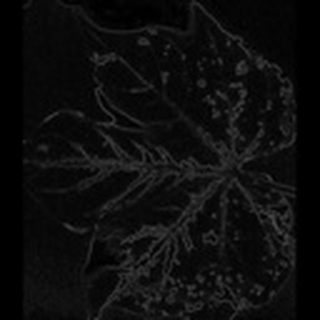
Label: cotton_bacterial_blight